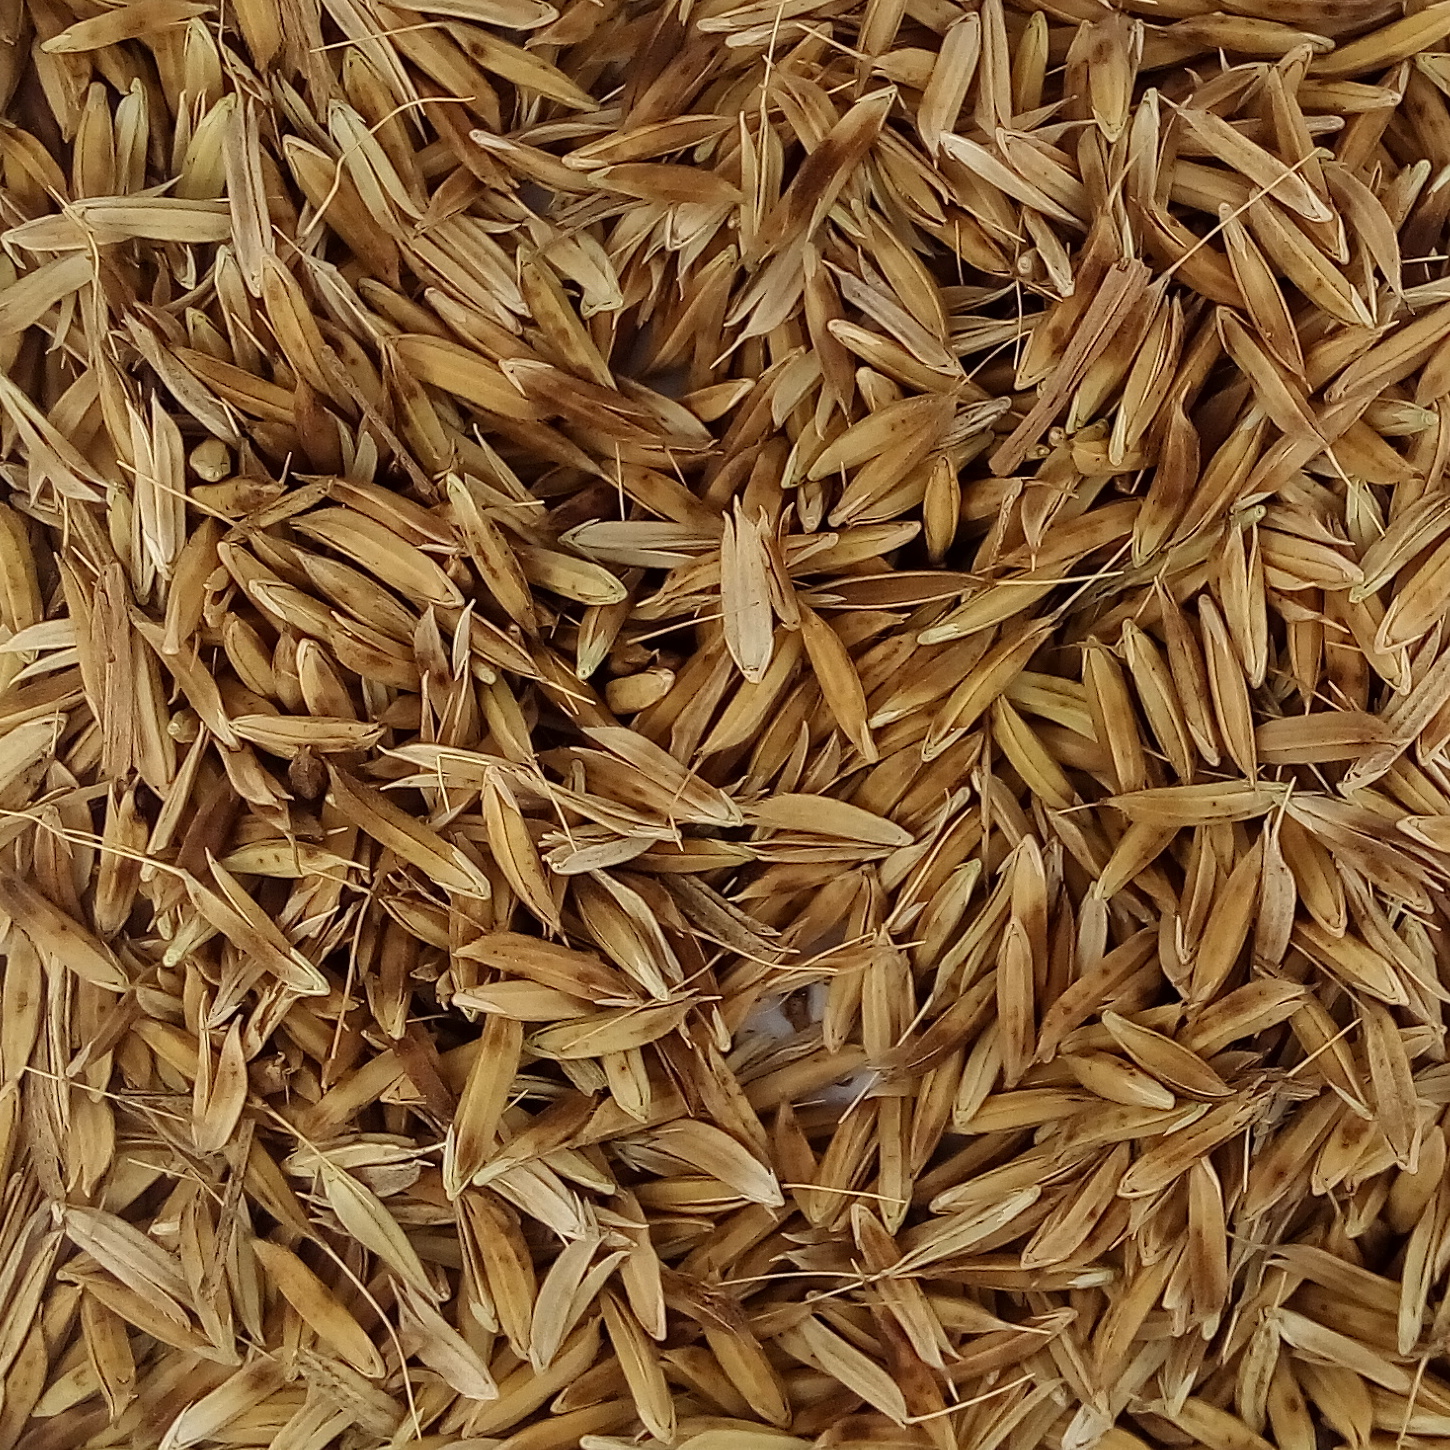
Rice seed variety: DHBT_3